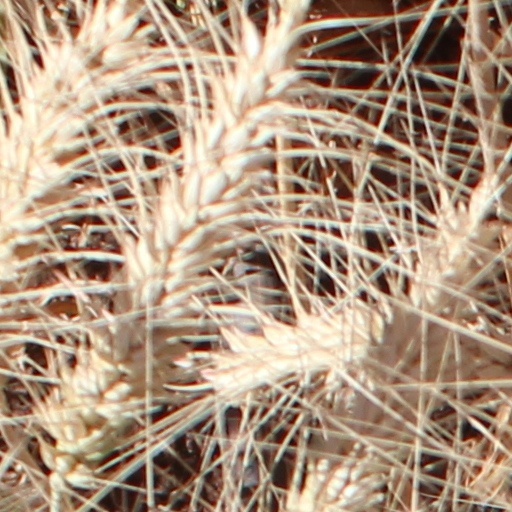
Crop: wheat